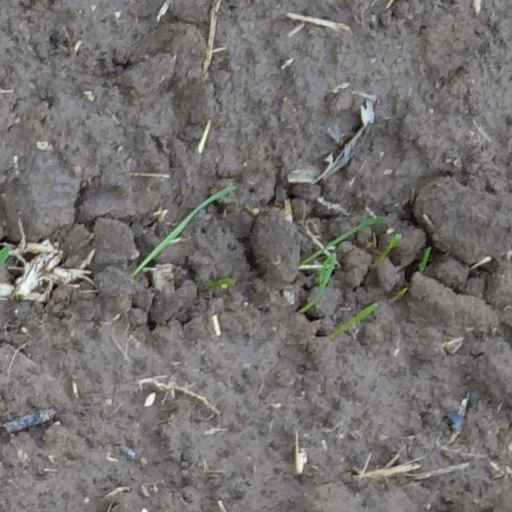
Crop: wheat